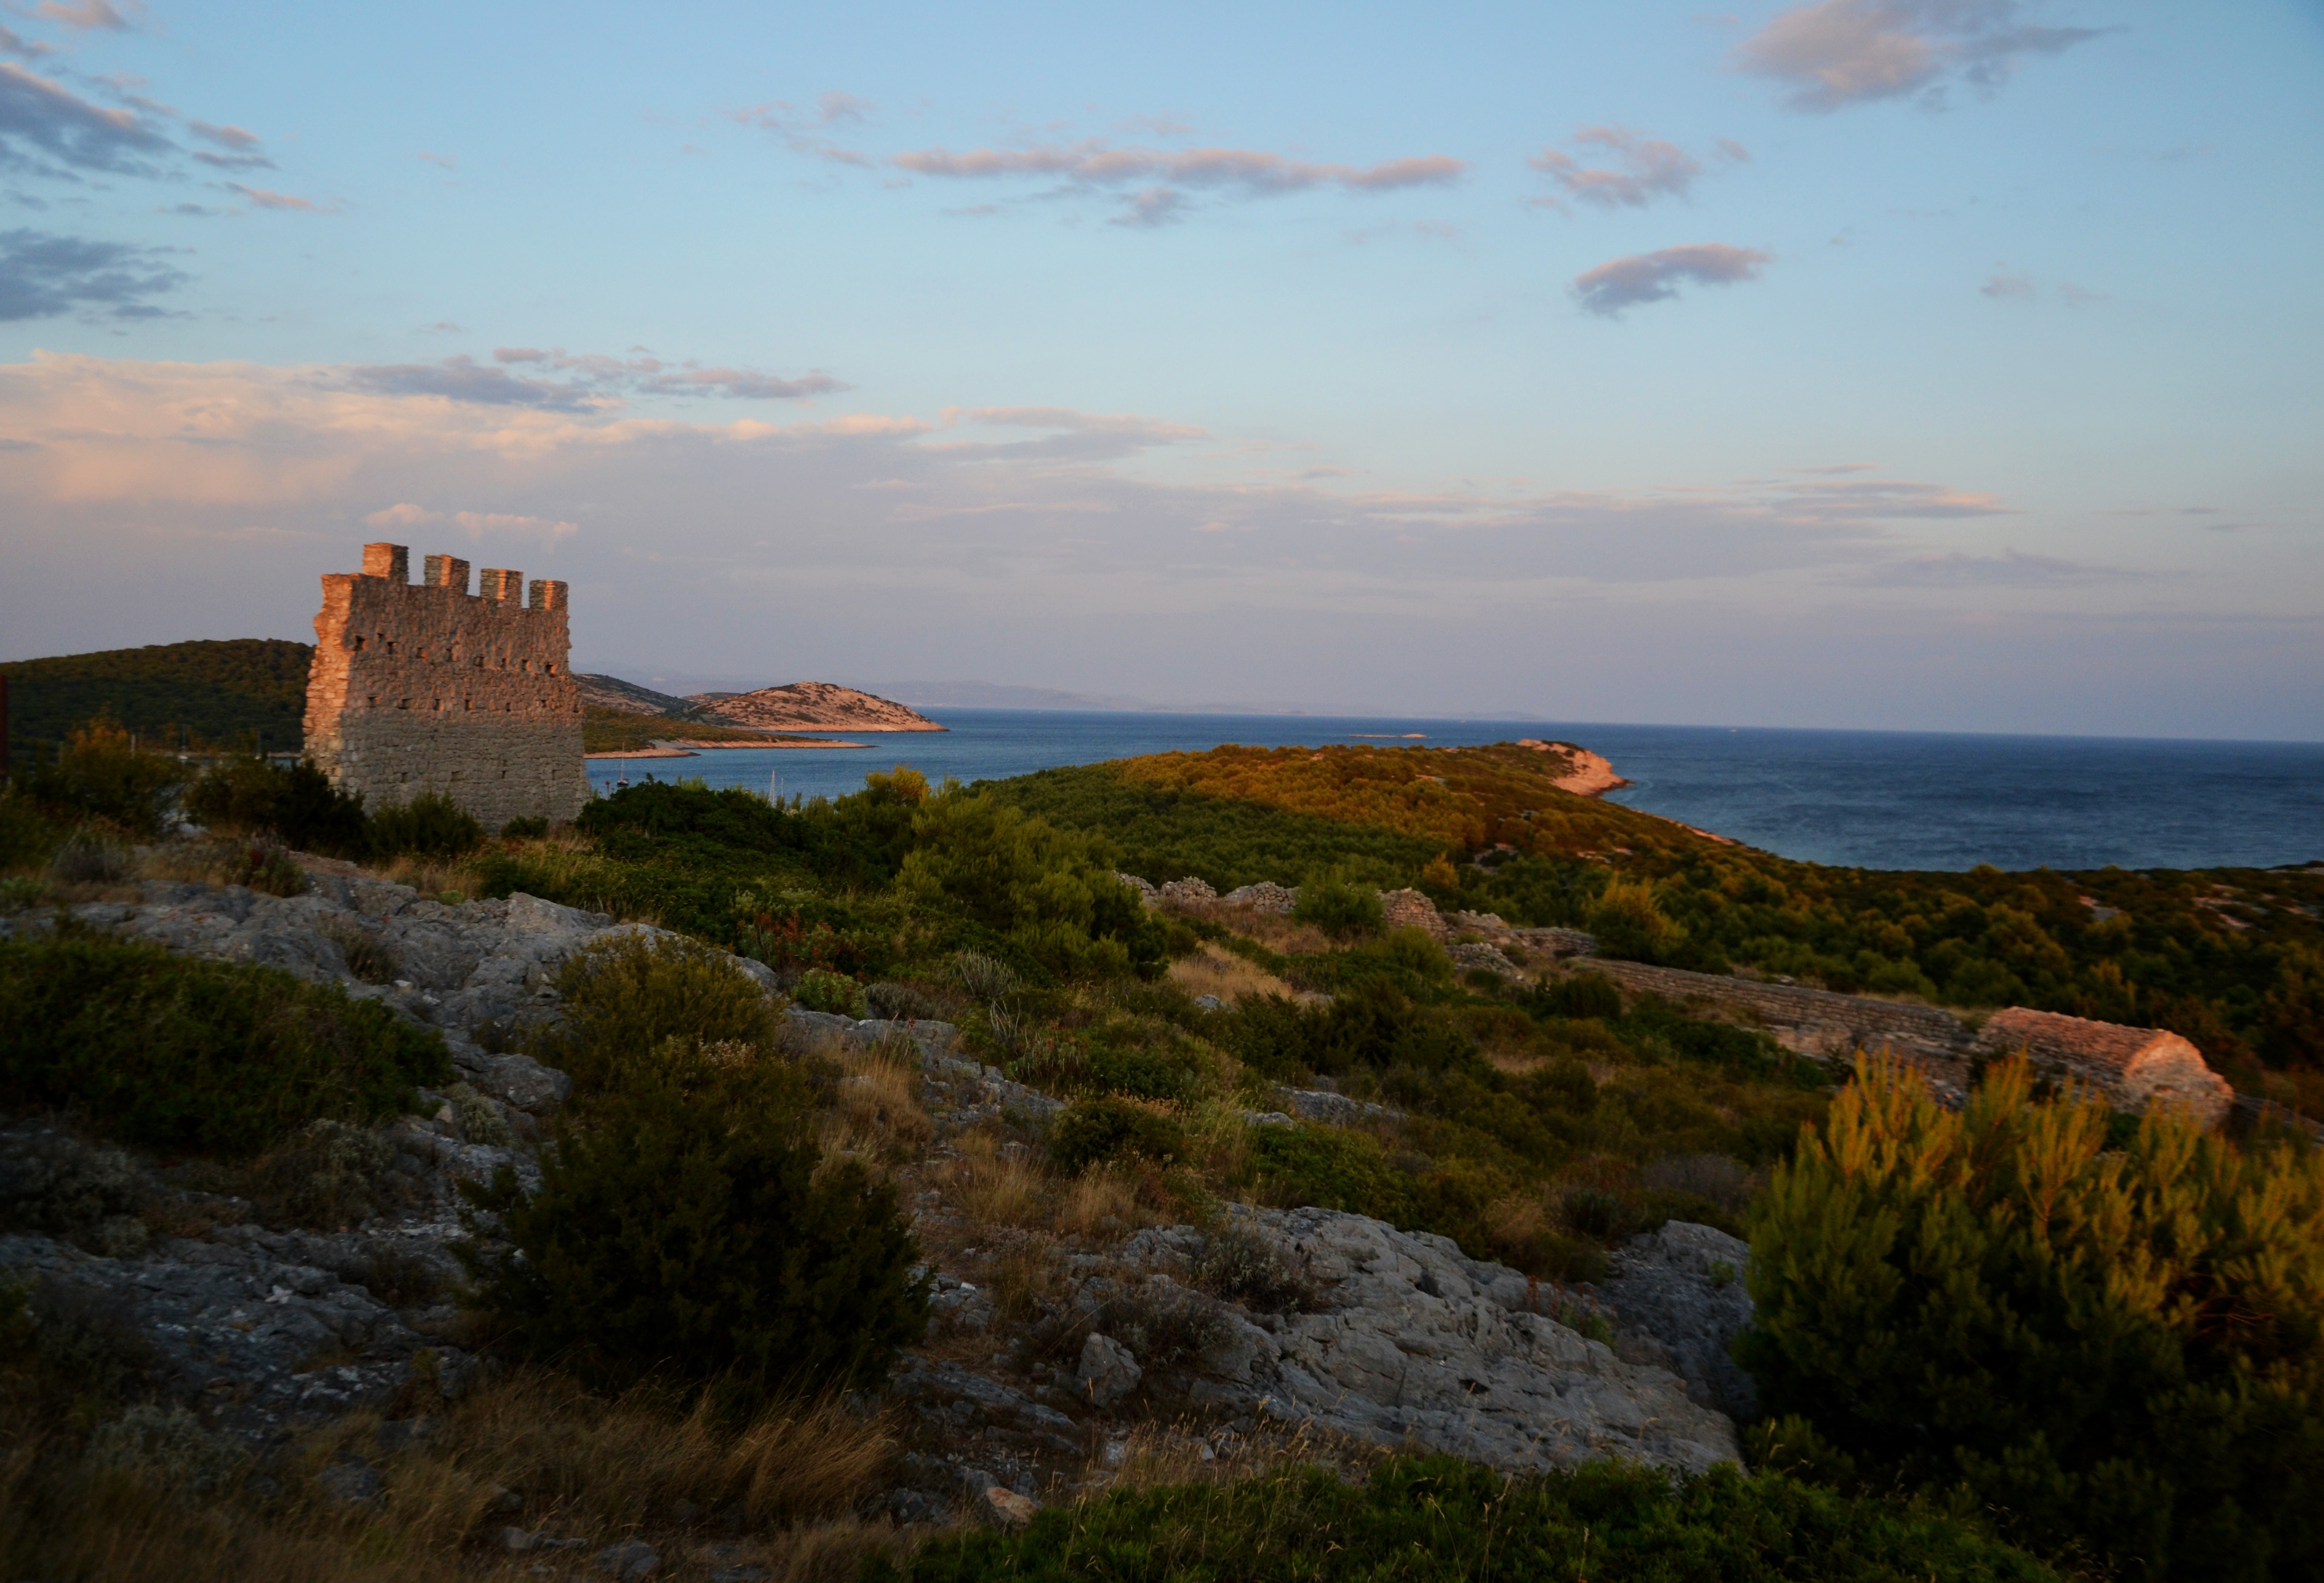
landscape, sea, coast, rock, ocean, mountain, cloud, sunset, hill, shore, cliff, dusk, tower, bay, castle, ruin, terrain, croatia, ruins, cape, dalmatia, gradina, adriatic sea, kornati islands, zirje, byzantine fortress